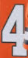
Number: 4